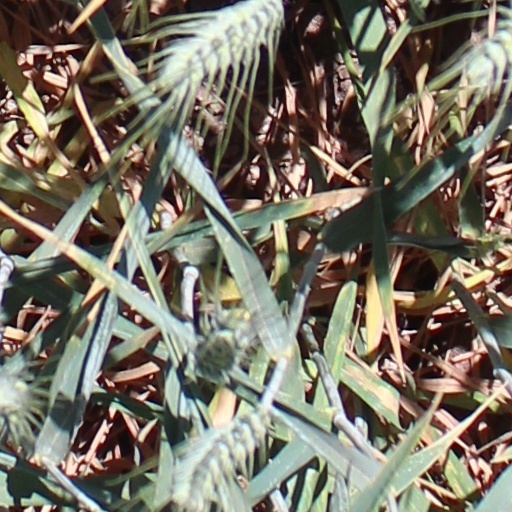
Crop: wheat